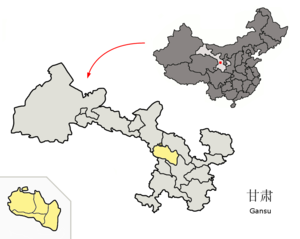
Lanzhou est la capitale de la province du Gansu en Chine.